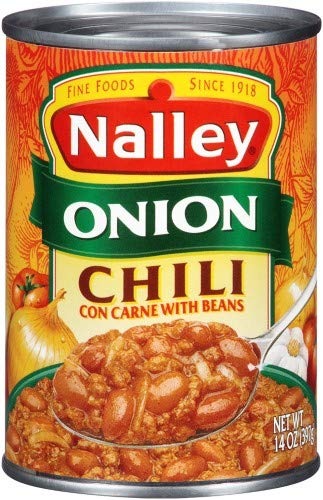
Item Name: Nalley, Chili Con Carne With Beans, Onion (Pack of 12)
Value: 168.0
Unit: Fl Oz

Price: 57.06